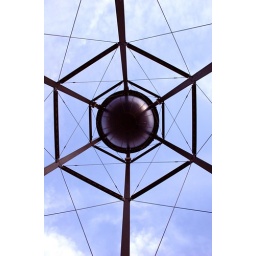
View from under the water tower in Olde Town Arvada.